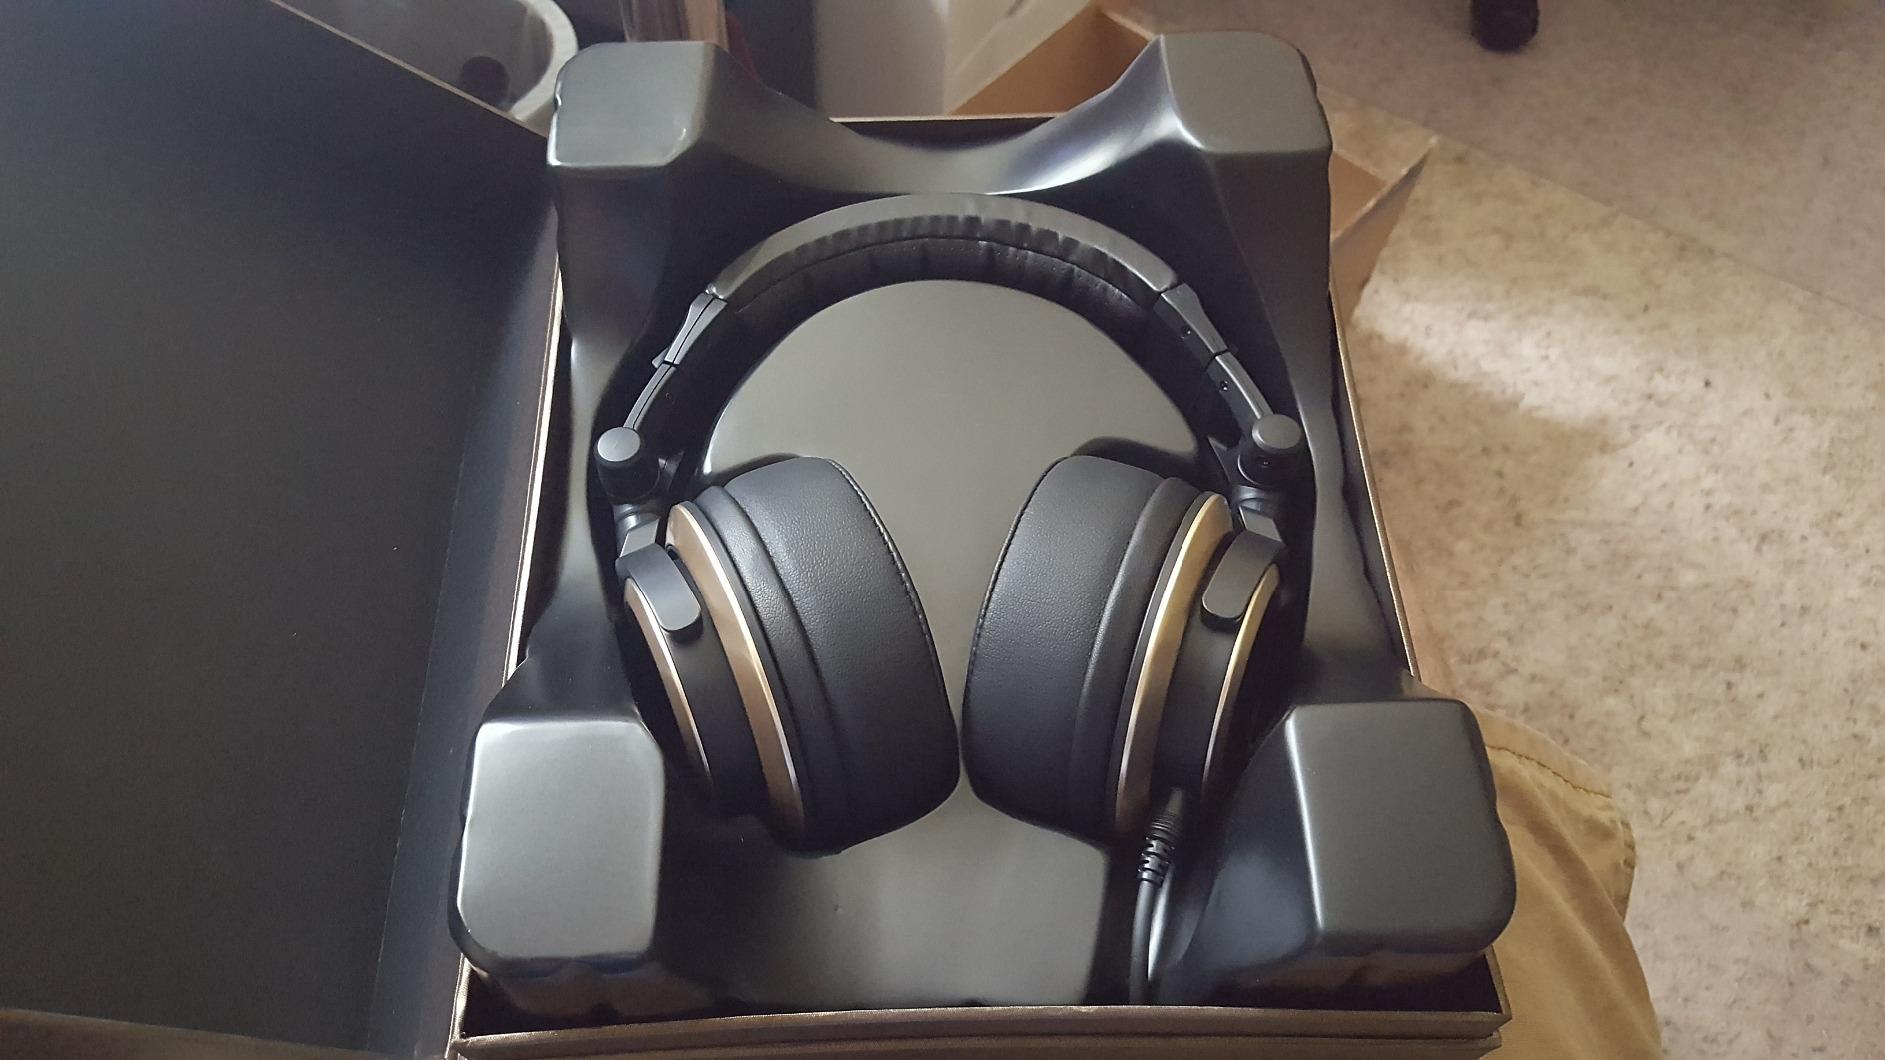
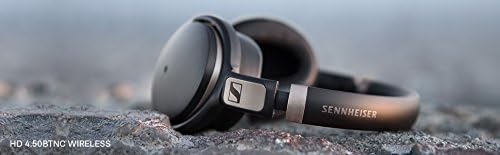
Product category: headphones
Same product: no